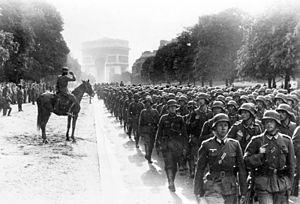
1940 est une année bissextile commençant un lundi.
Kurt von Briesen est un général de la Wehrmacht lors de la Seconde Guerre mondiale.